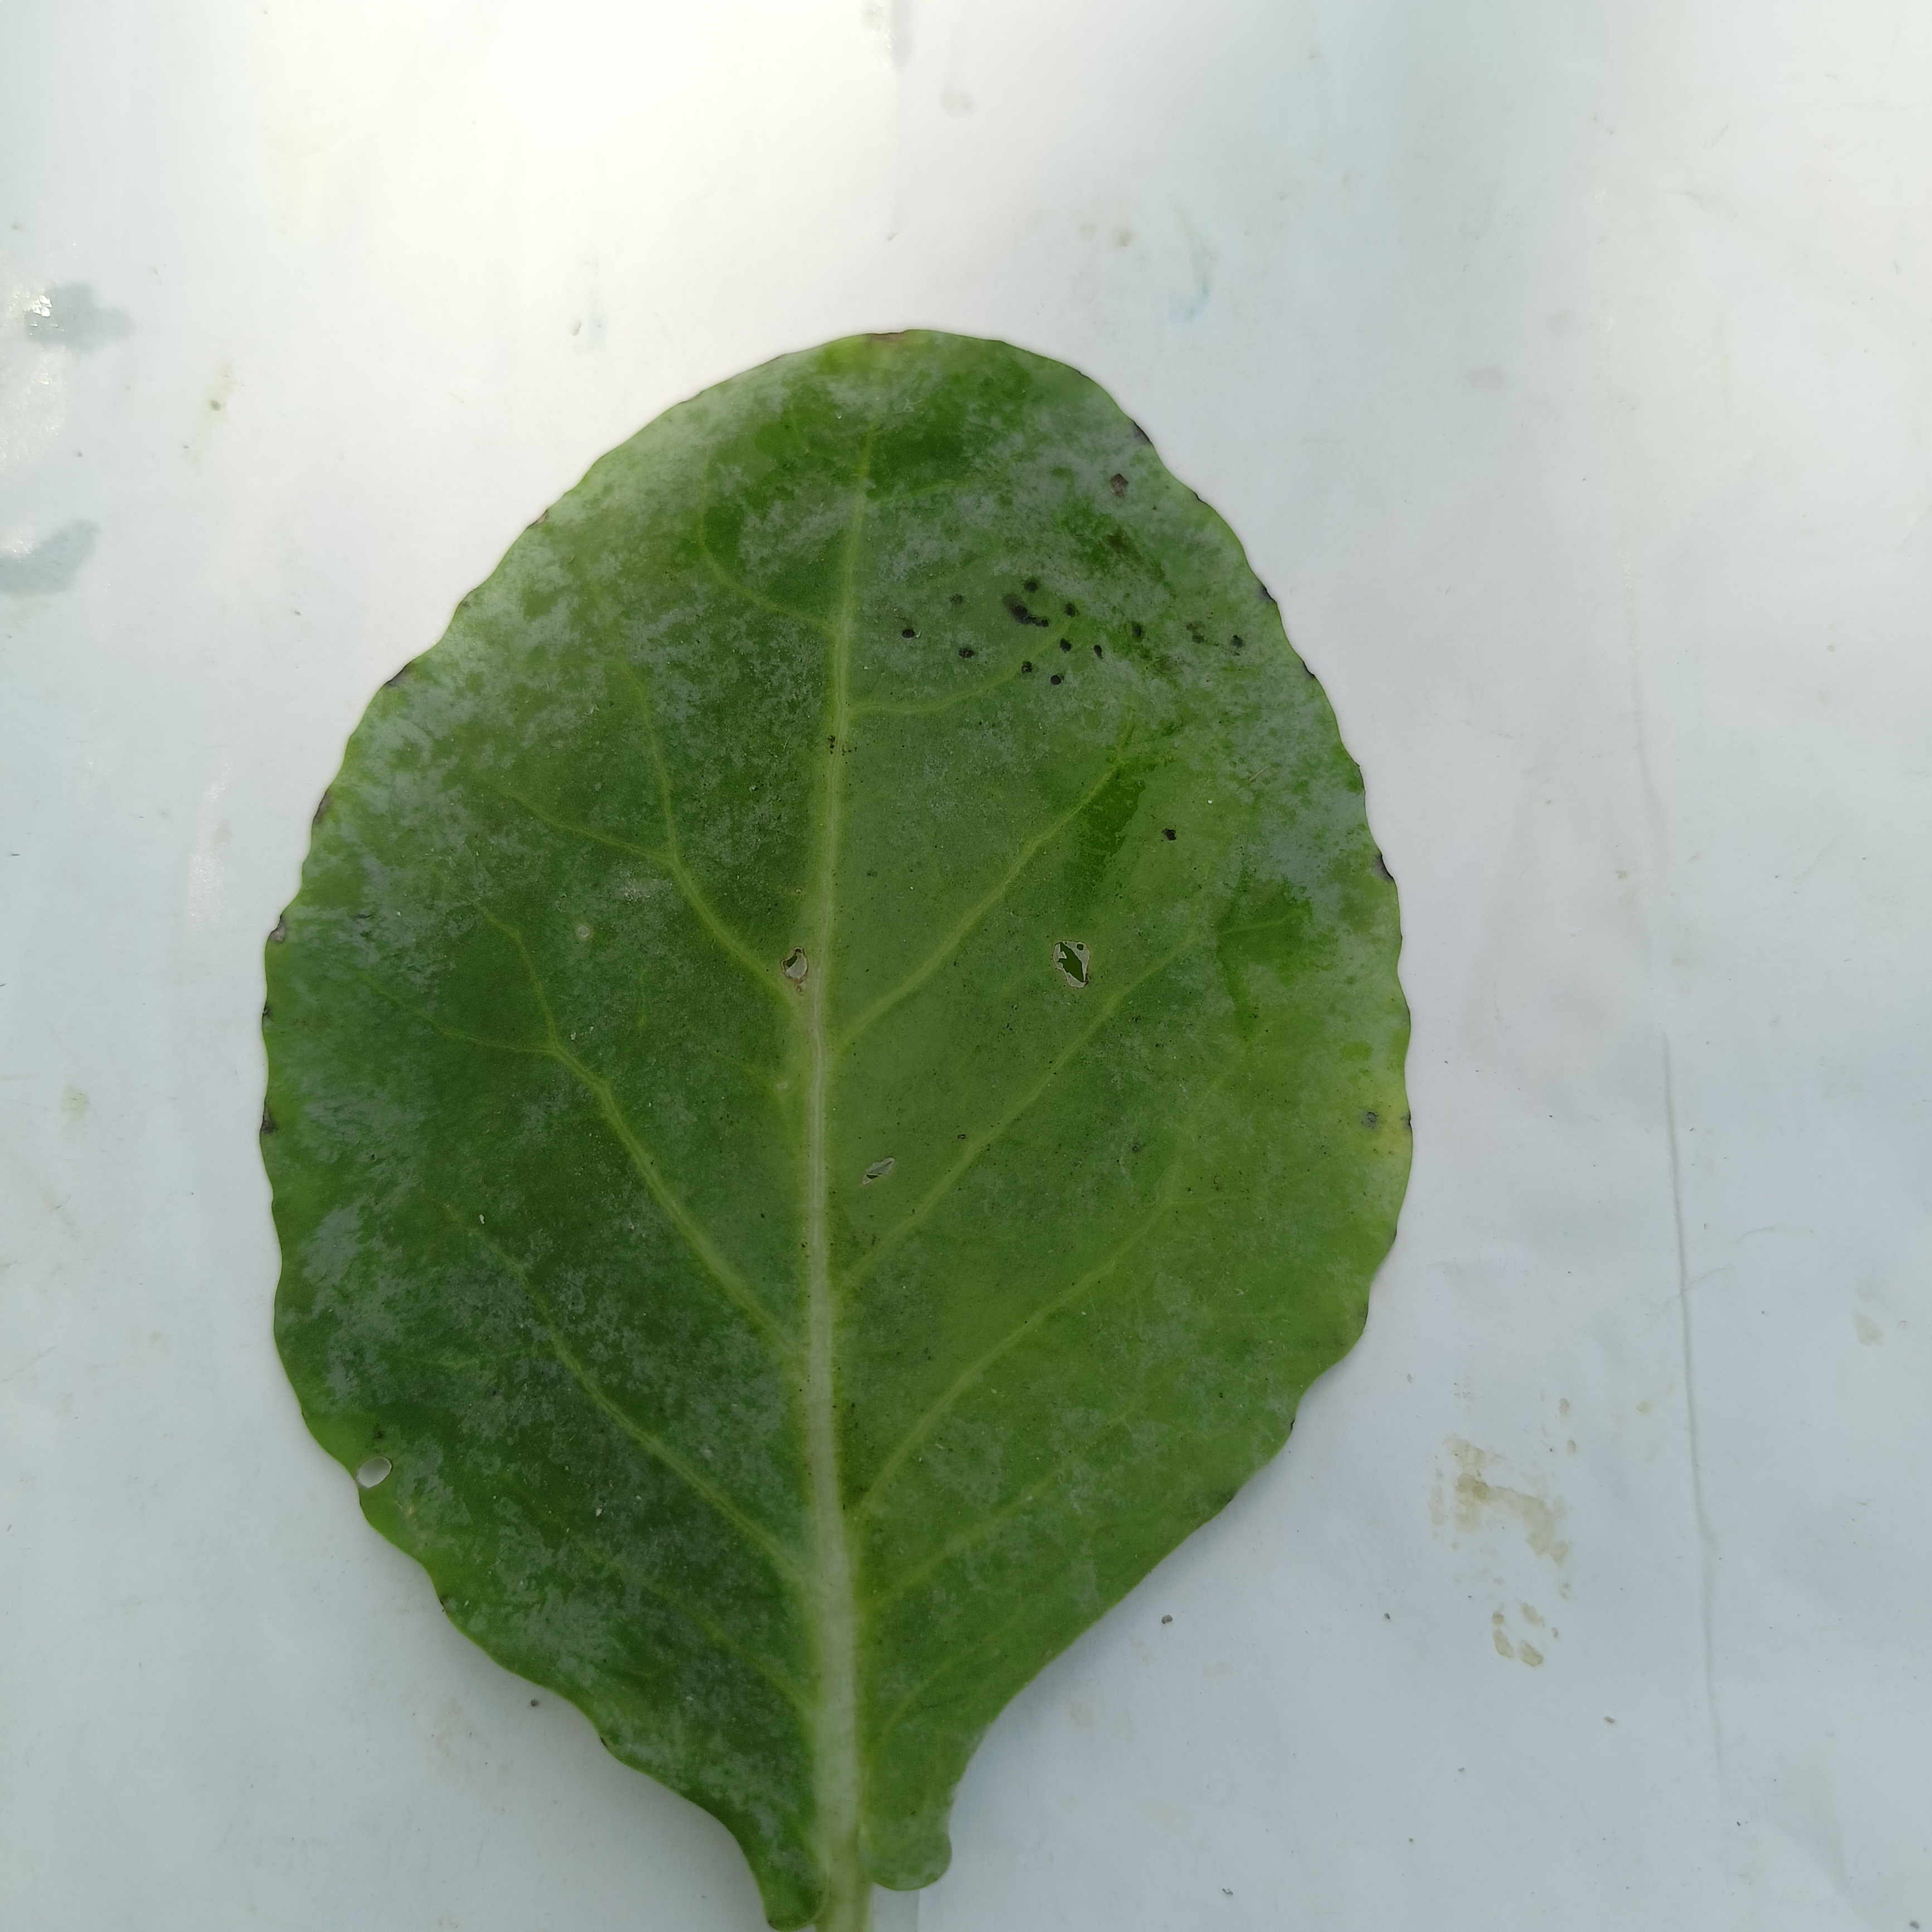
Label: Healthy